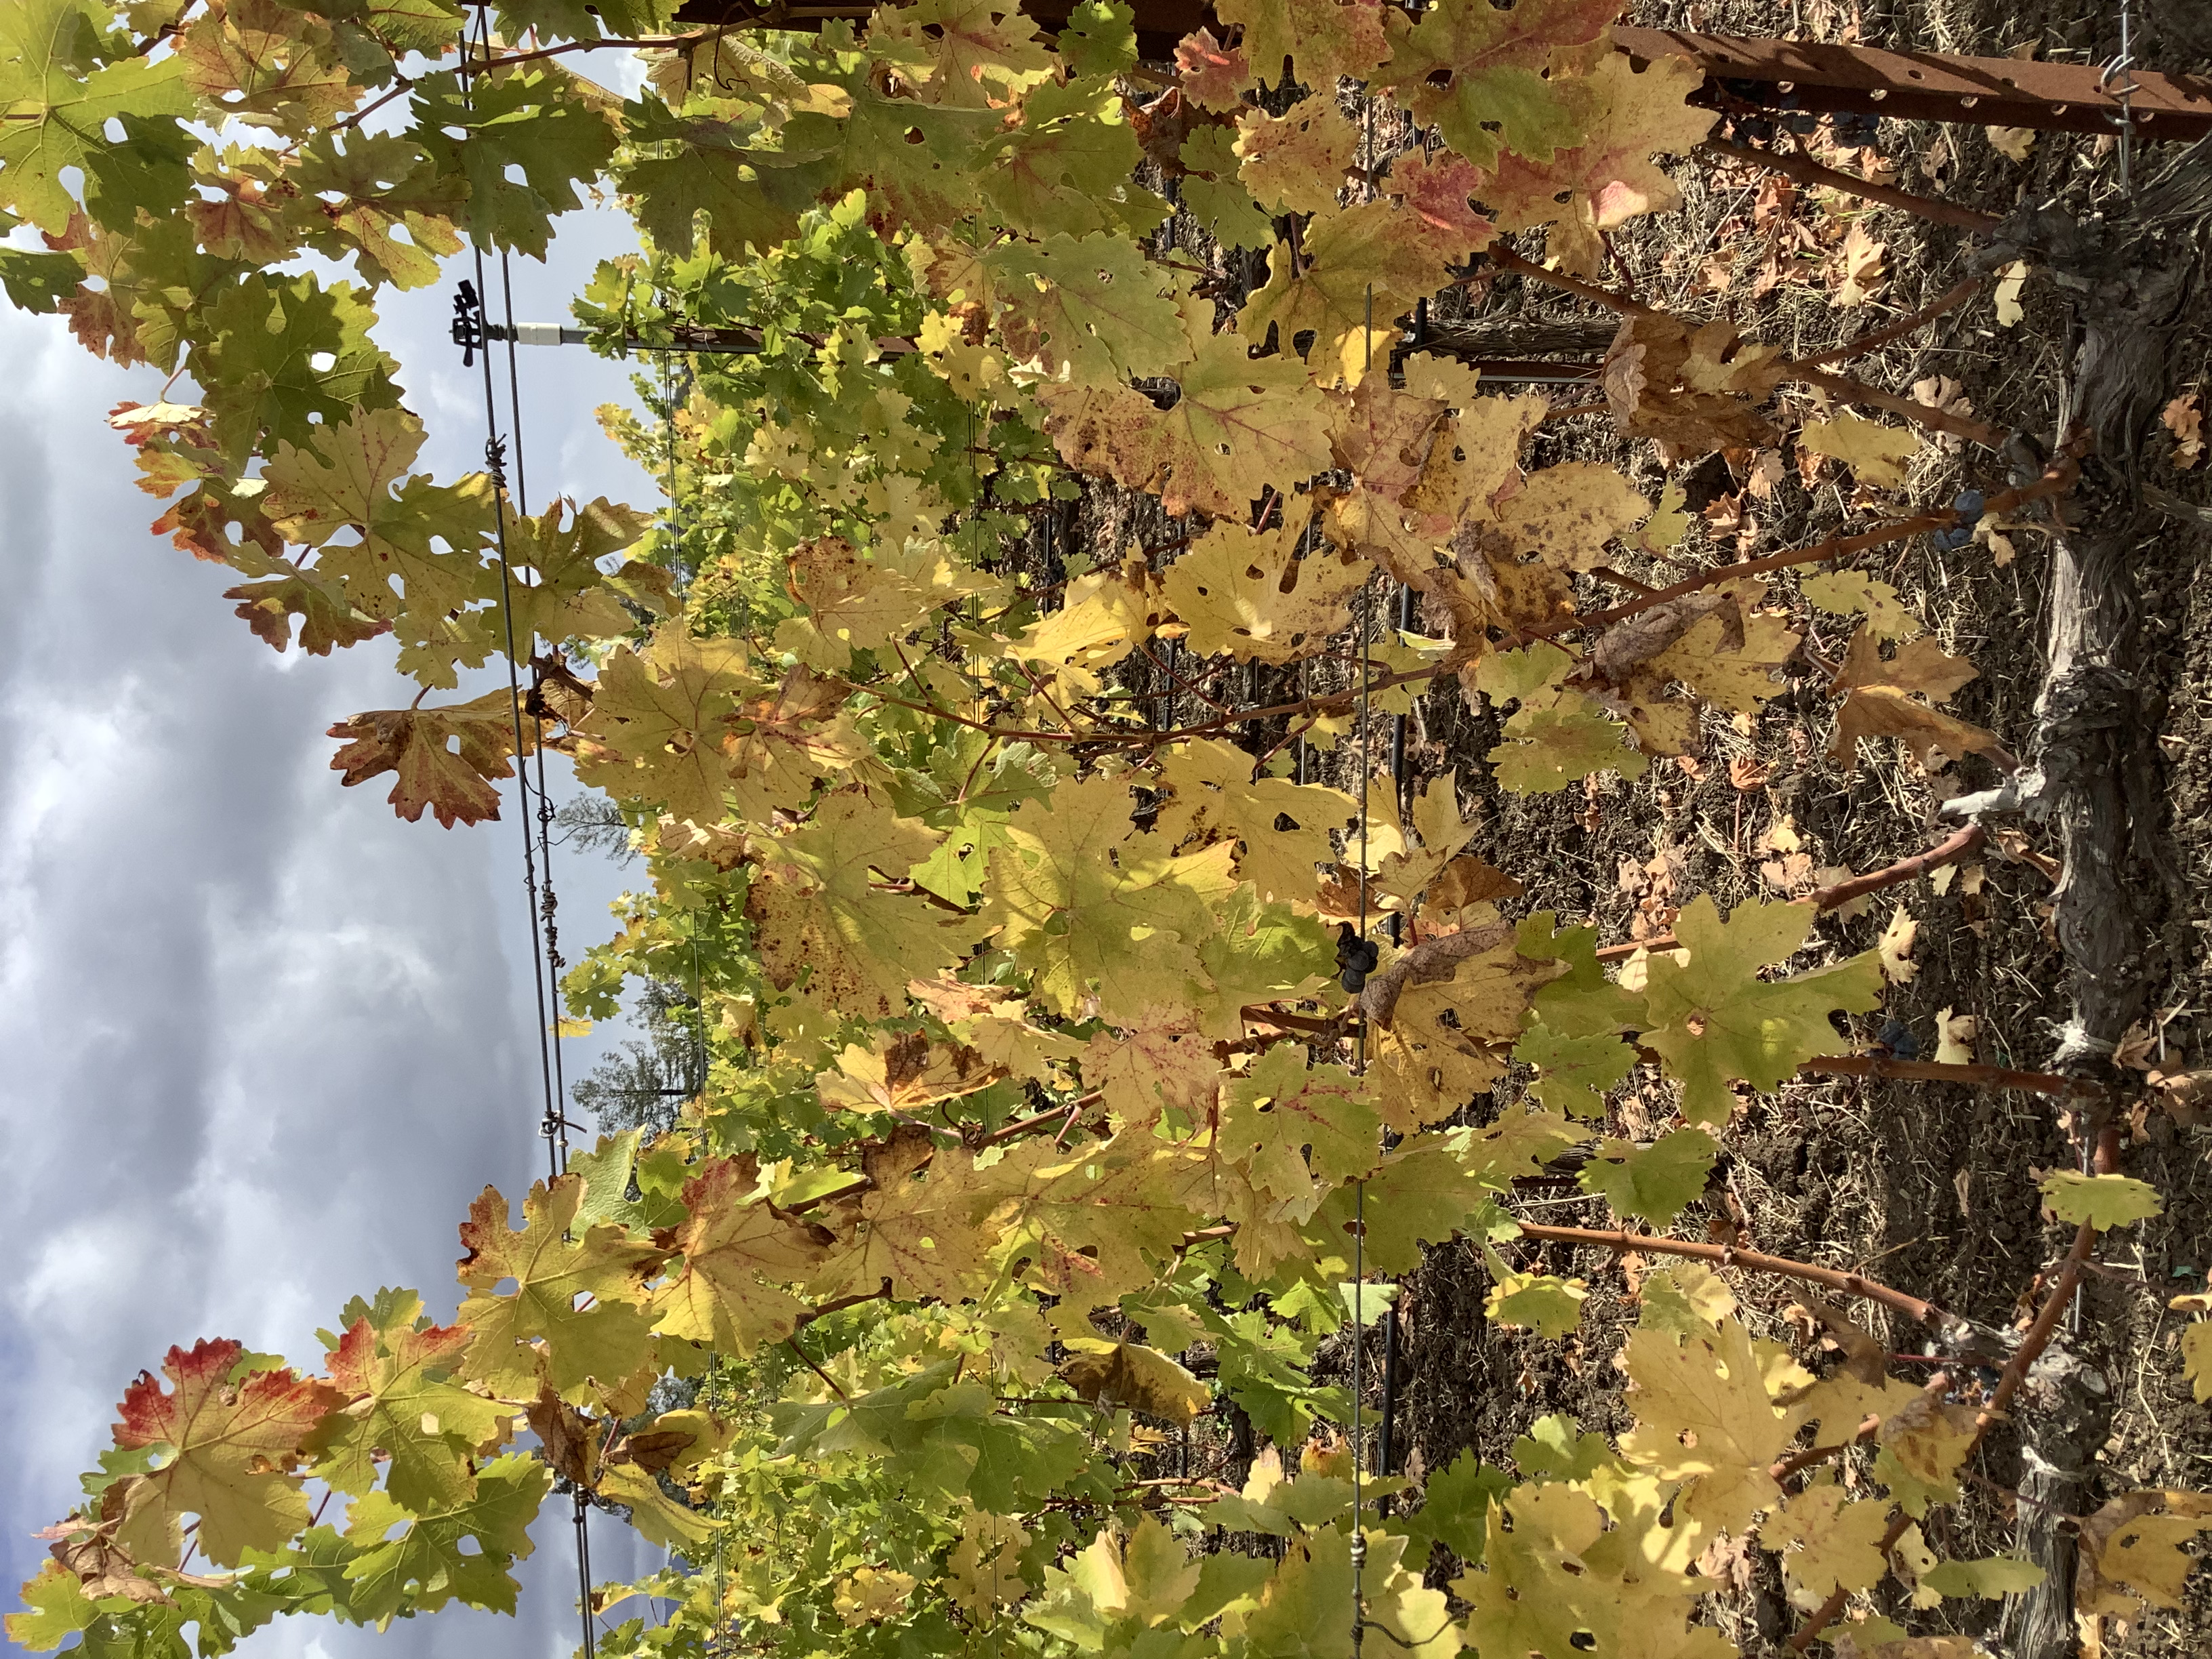
Label: Other Red